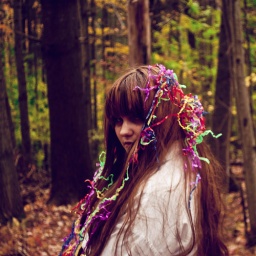
playing with color paper in the forest today.